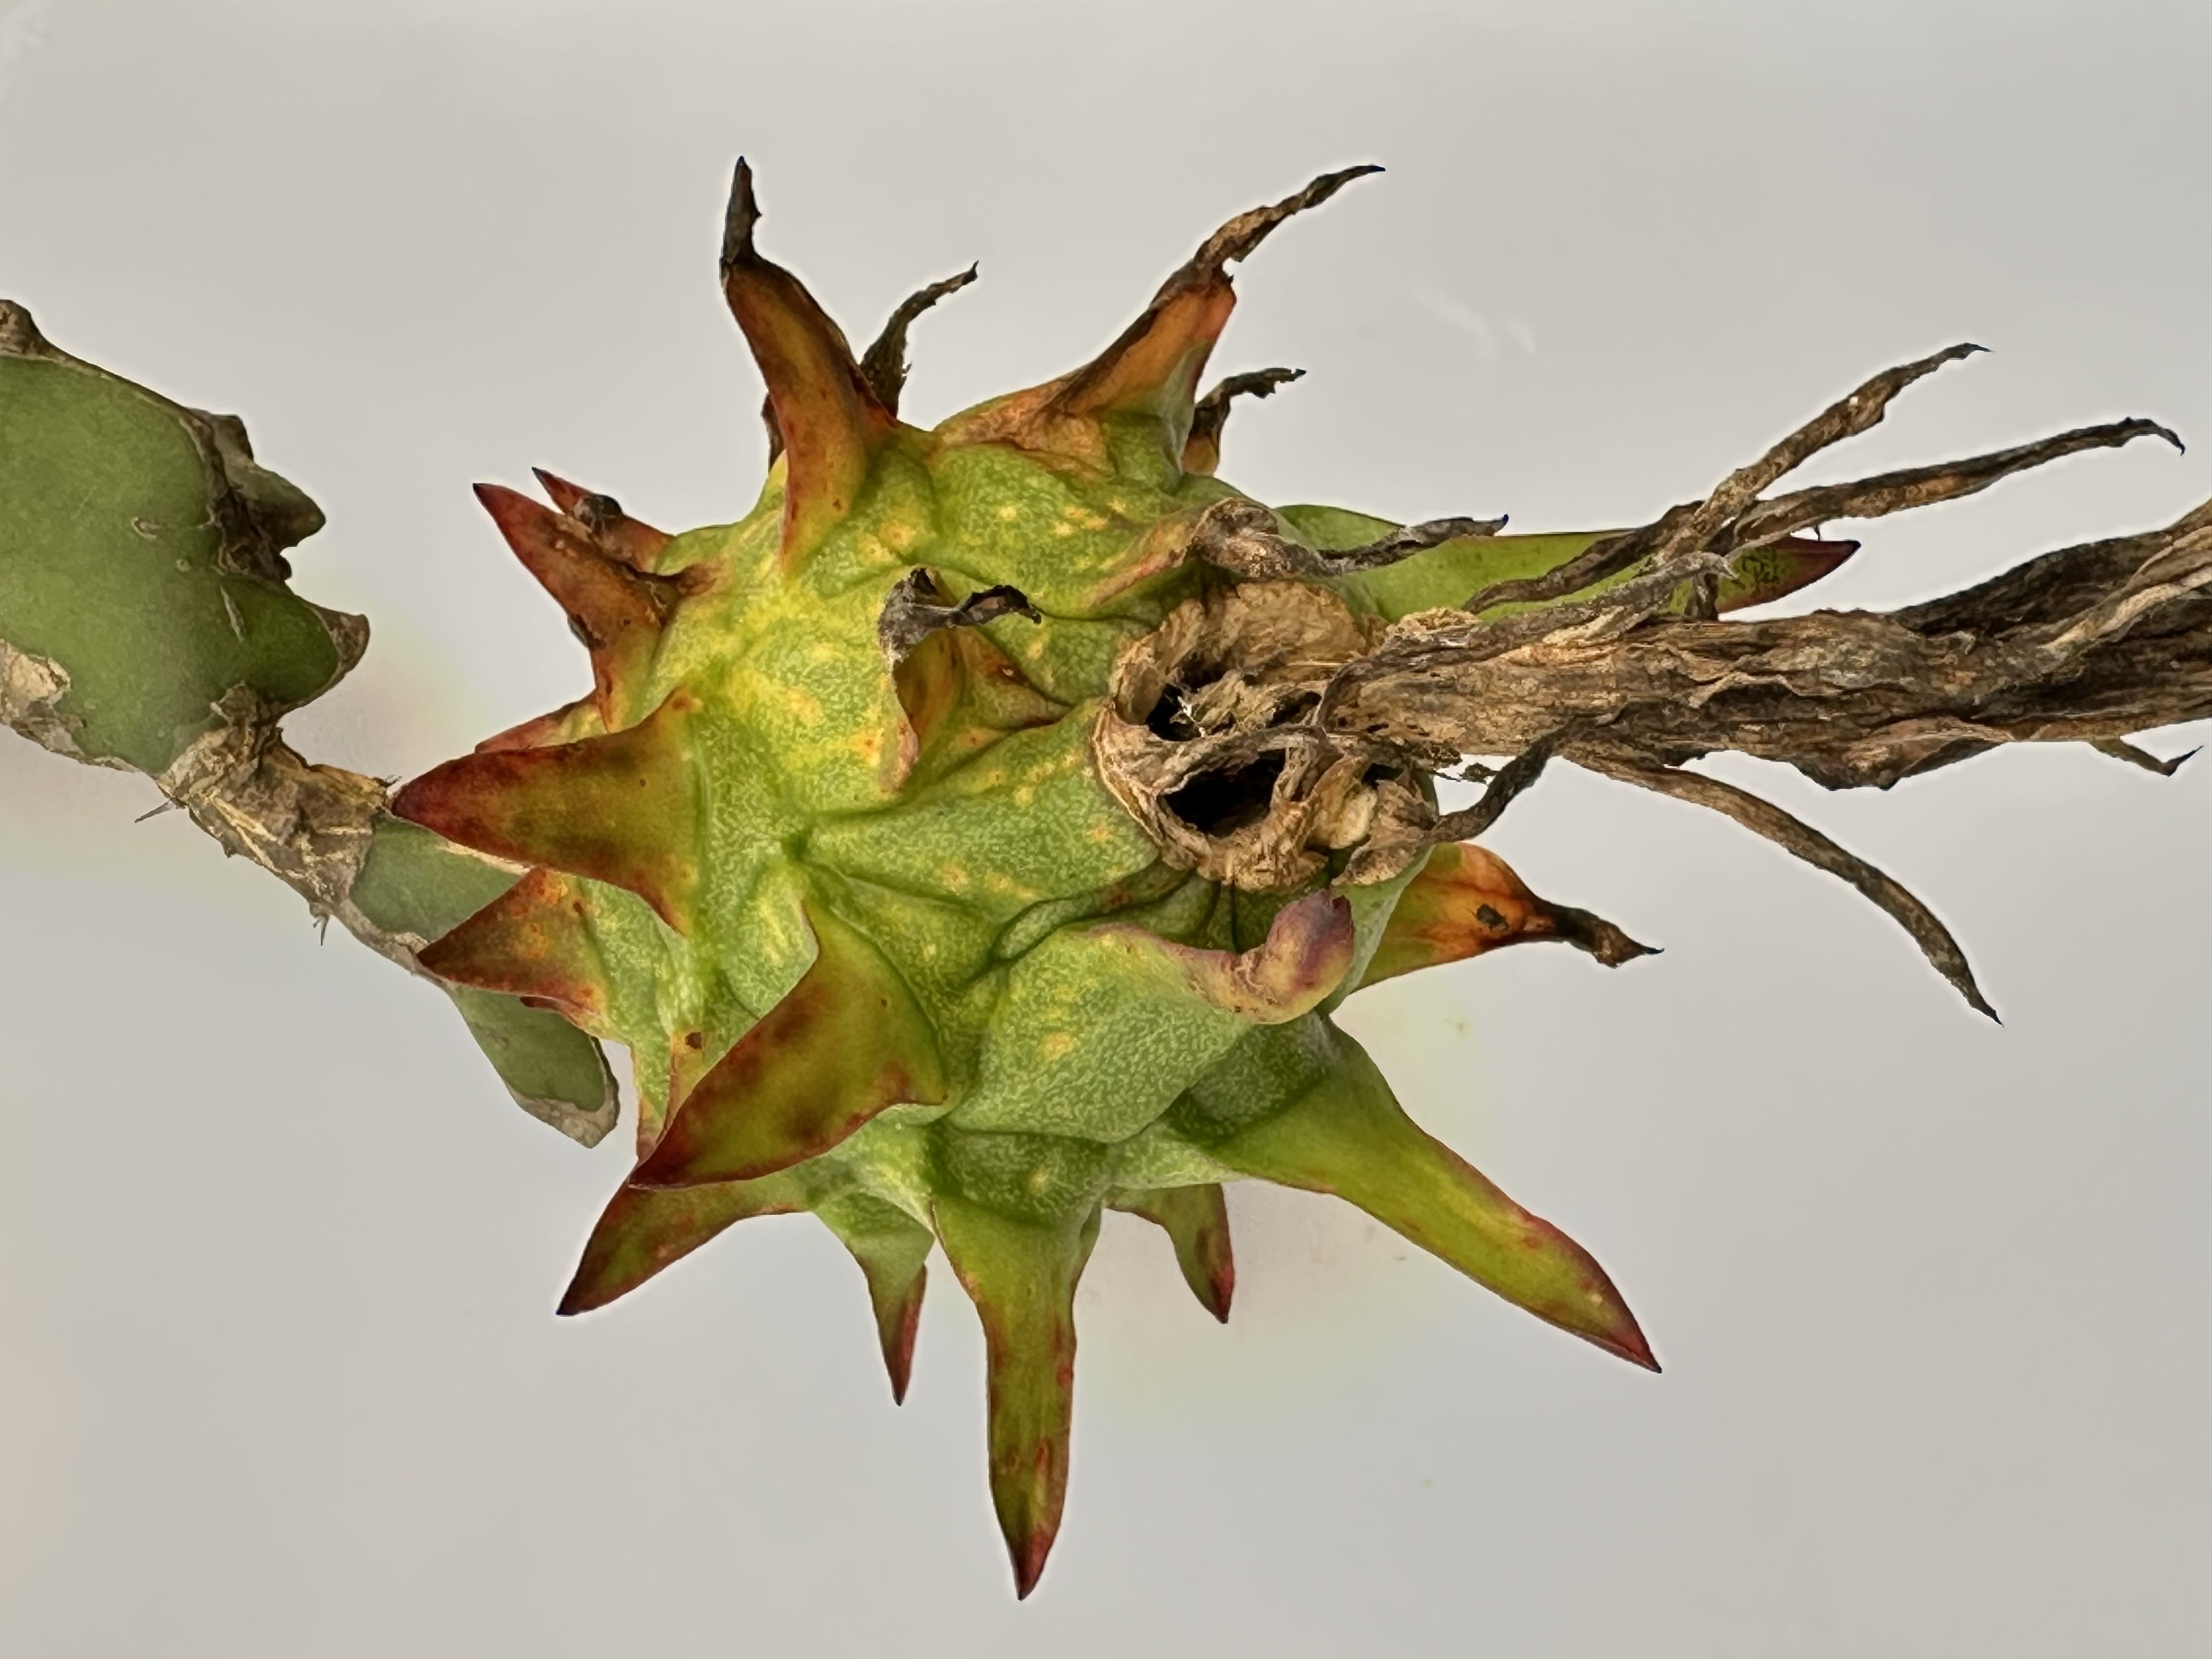
Label: Bad fruit